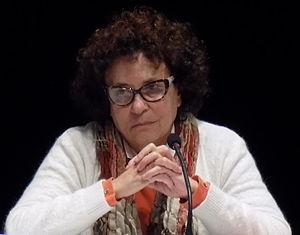
Marie-Angèle Hermitte lors de la 25e édition de la semaine de la science à Saint-Michel-sur-Orge
Marie-Angèle Hermitte est docteure en droit, directrice de recherche au CNRS en retraite, directrice d'études à l'École des hautes études en sciences sociales.
L'eugénisme en France, malgré son échec politique sous la Troisième République, connaît un développement théorique précoce et abouti. Cette idéologie eugéniste médicale préconise la formation d'une élite humaine sous la conduite de l'État français dès la fin du XVIIIᵉ siècle. La connaissance subséquente des théories de l'anthropologue et statisticien britannique Francis Galton, premier théoricien de l'eugénisme, mène à la création de la Société française d'eugénique en 1913.